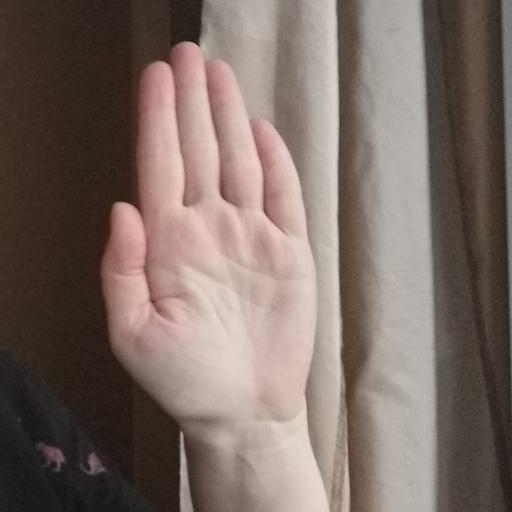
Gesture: stop